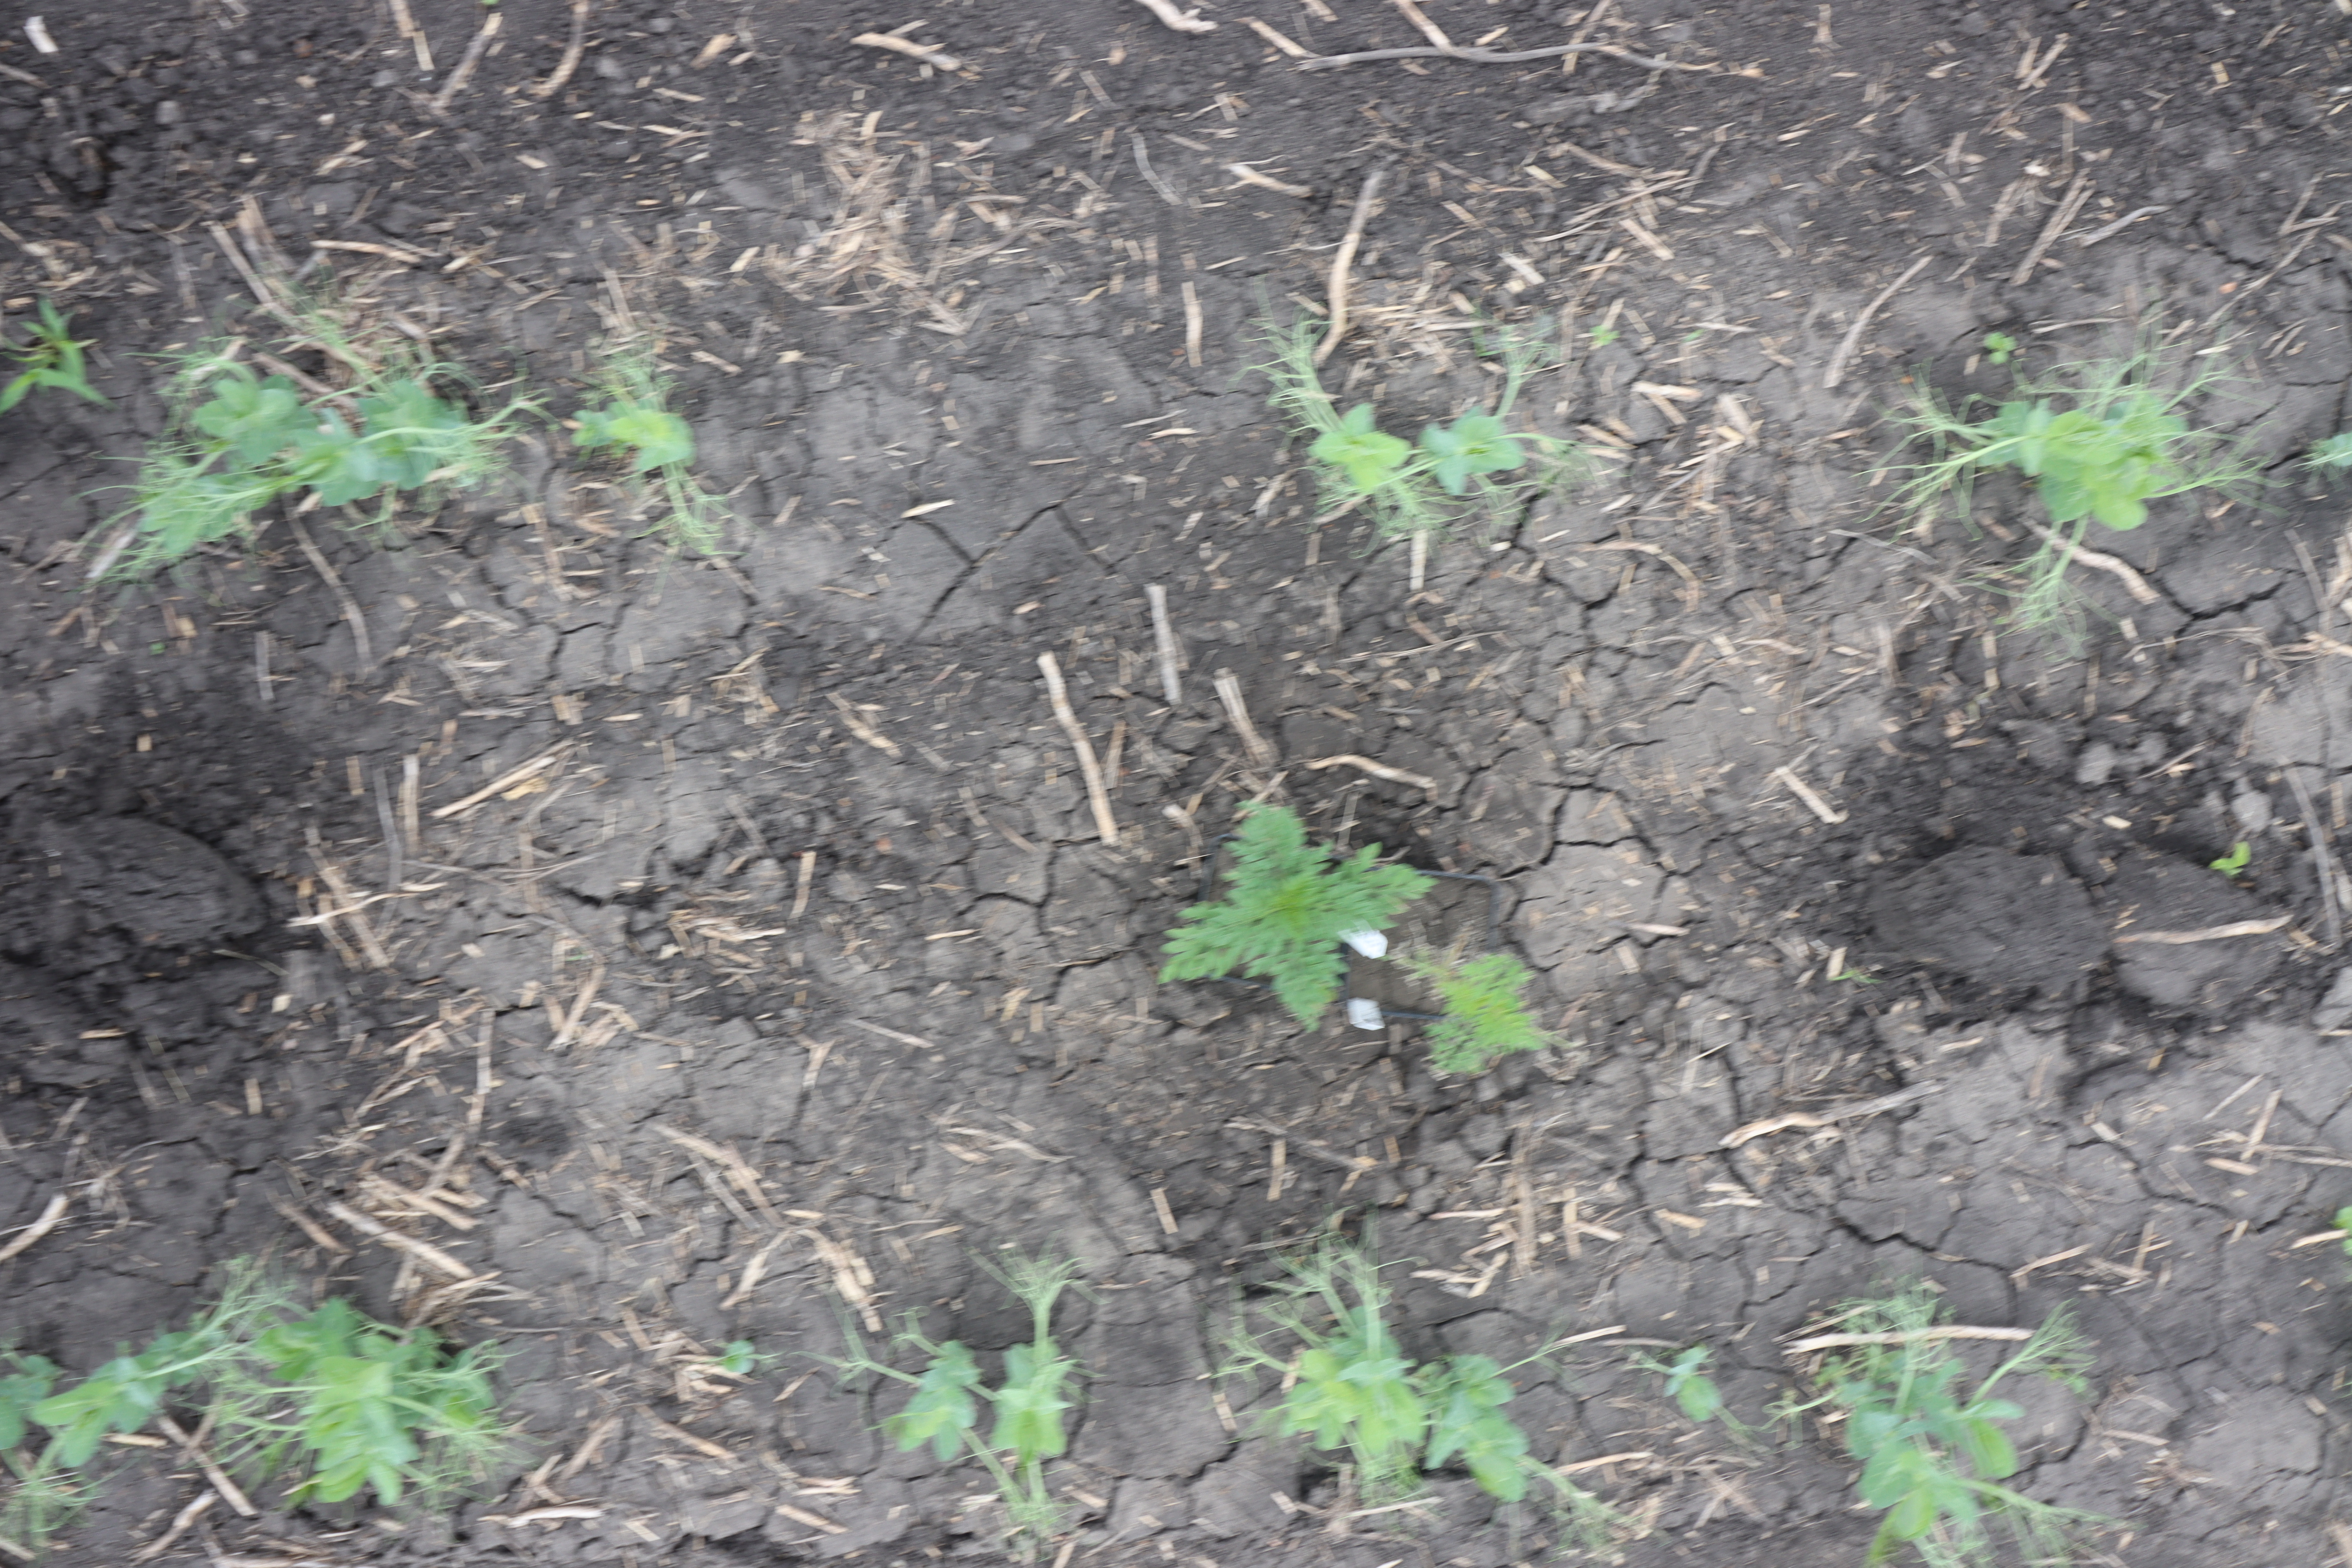
Crop: Field pea
Objects: Field Pea, Field Pea, Field Pea, Field Pea, Field Pea, Field Pea, Field Pea, Field Pea, Ragweed, Ragweed